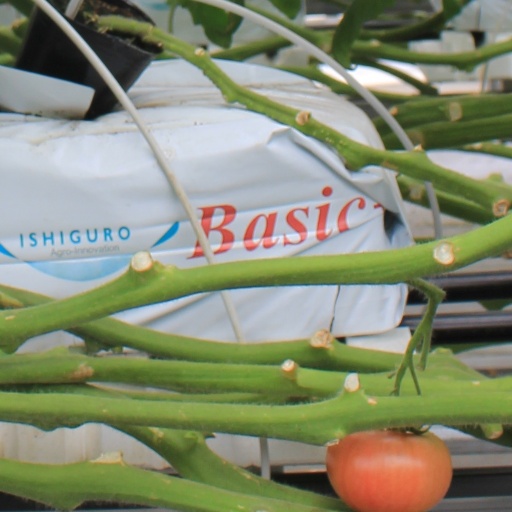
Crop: tomato